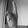
ASL letter: K